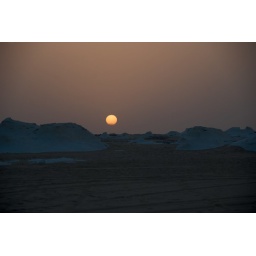
Sunrise in the white desert. The limestone reflecting eerie blue light made it feel like it's another planet